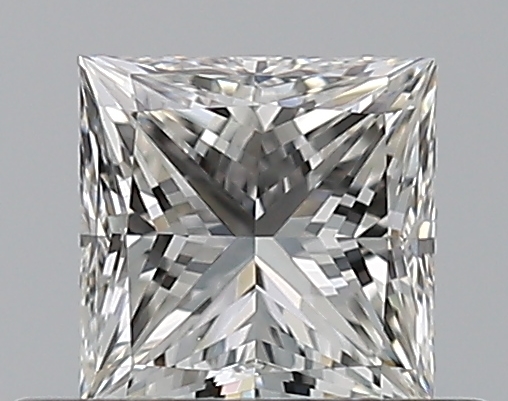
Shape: princess
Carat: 0.51
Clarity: IF
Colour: G
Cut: EX
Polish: EX
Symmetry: GD
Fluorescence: N
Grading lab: GIA
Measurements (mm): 4.37 x 4.33 x 3.19